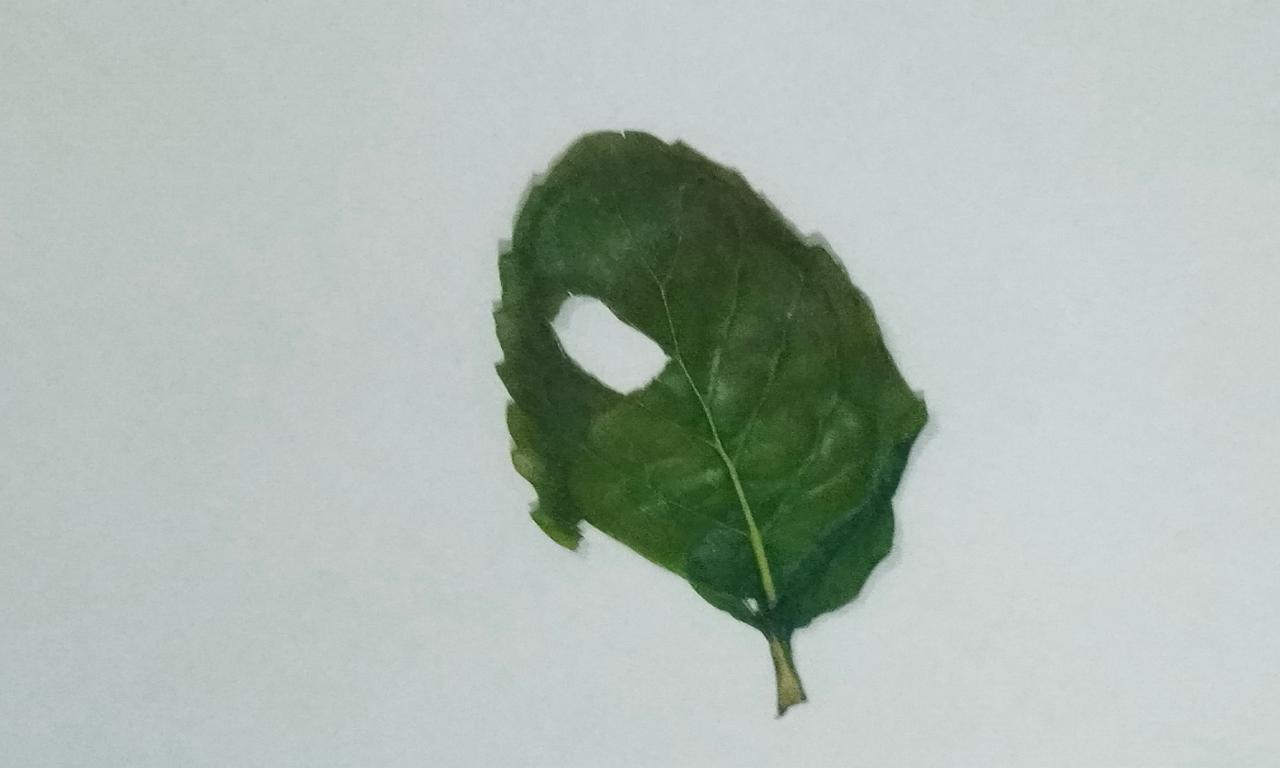
Label: Dried